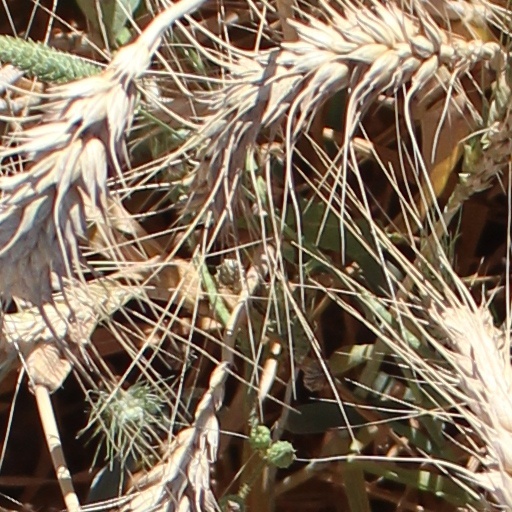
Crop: wheat